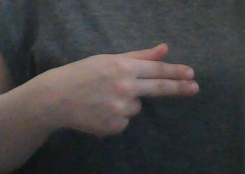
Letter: ghain